Expo 67 pavilions

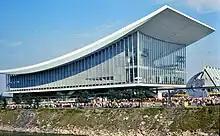
Most visited: USSR Pavilion

The most popular display of the exposition was the soaring Soviet Union pavilion, which attracted about 13 million visitors. Rounding out the top five pavilions (by attendance) were: Canada (11 million visitors), the United States (9 million), France (8.5 million), and Czechoslovakia (8 million).